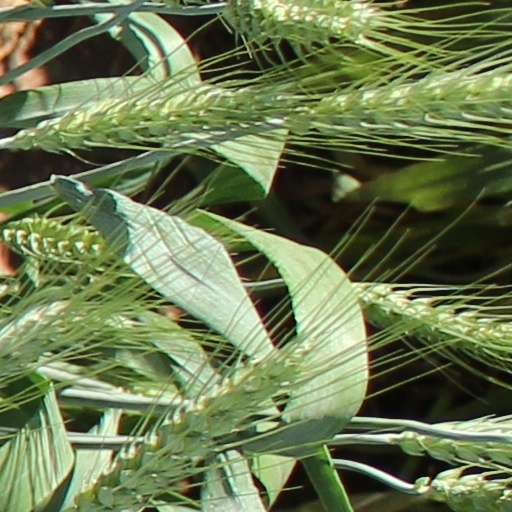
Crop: wheat